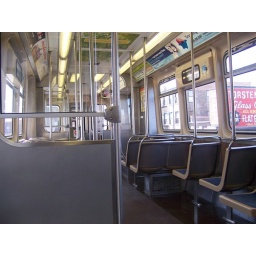
only person in train car